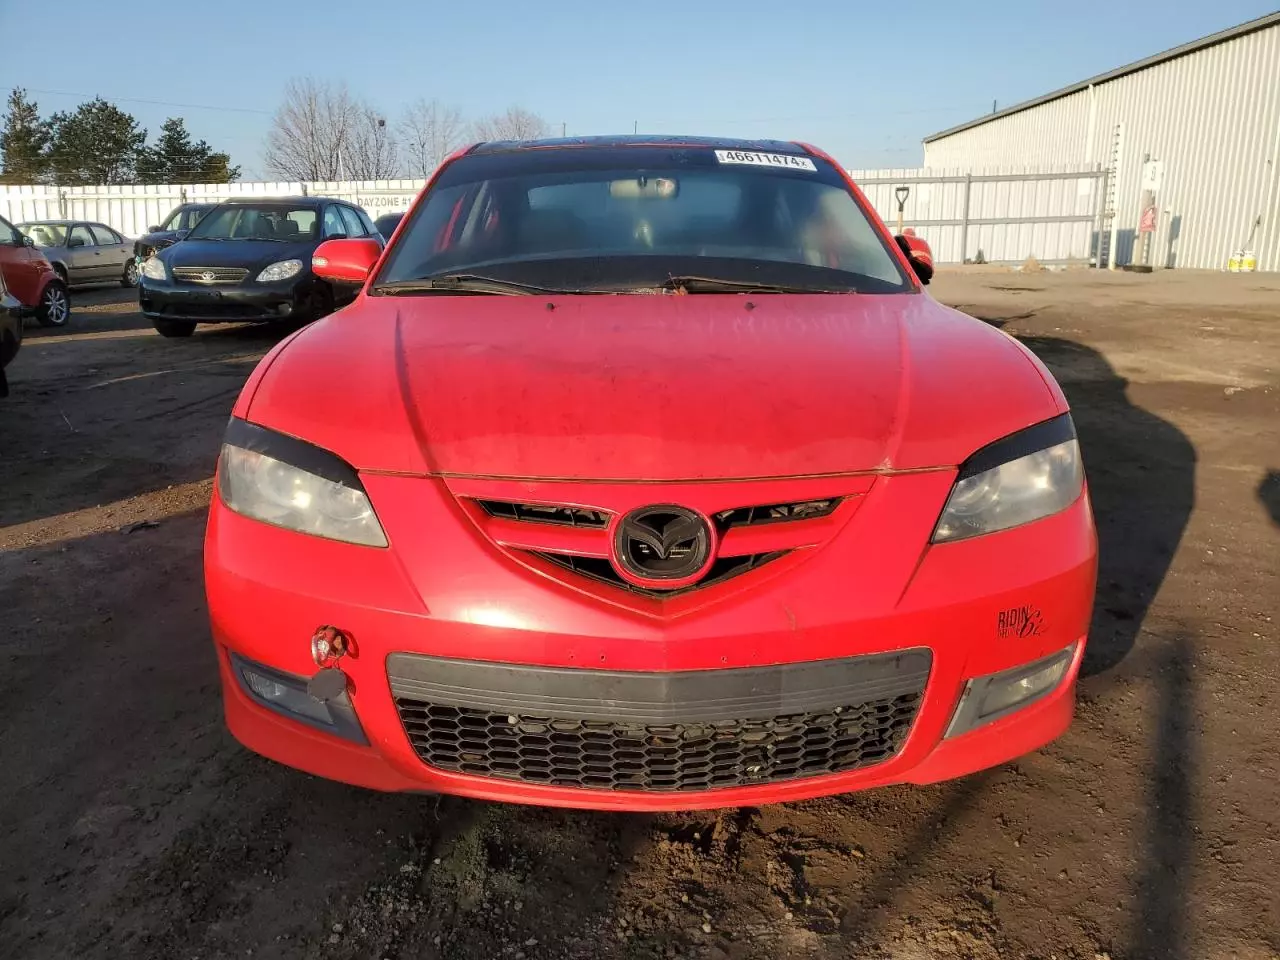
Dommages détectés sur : pare-choc avant, feu avant droit, feu avant gauche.
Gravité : mineur